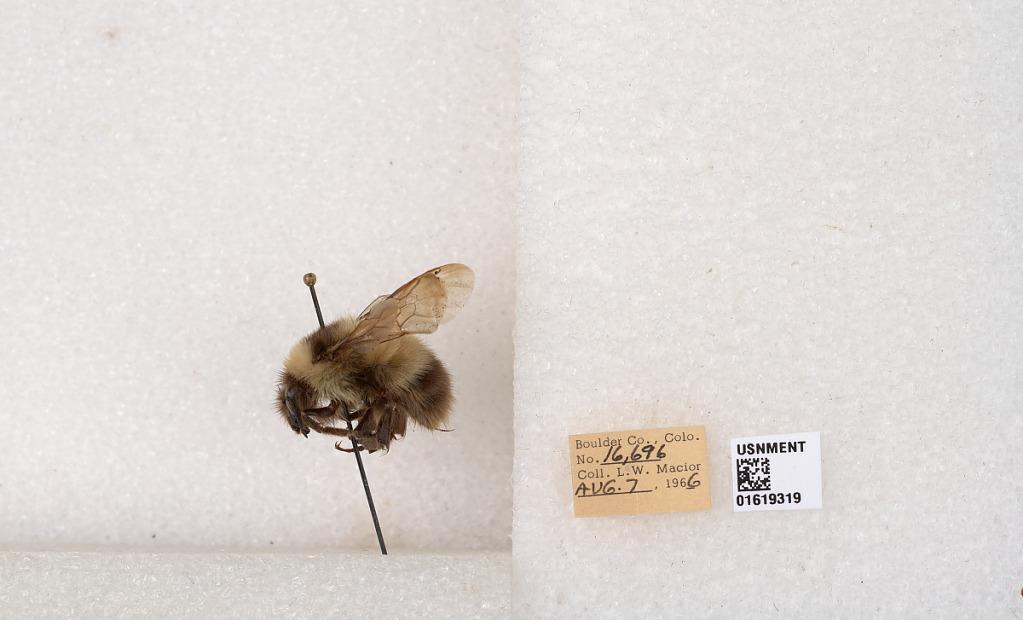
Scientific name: Bombus kirbyellus
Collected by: L. Macior
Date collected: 1966-8-7
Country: United States
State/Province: Colorado
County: Boulder
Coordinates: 40.0925, -105.358